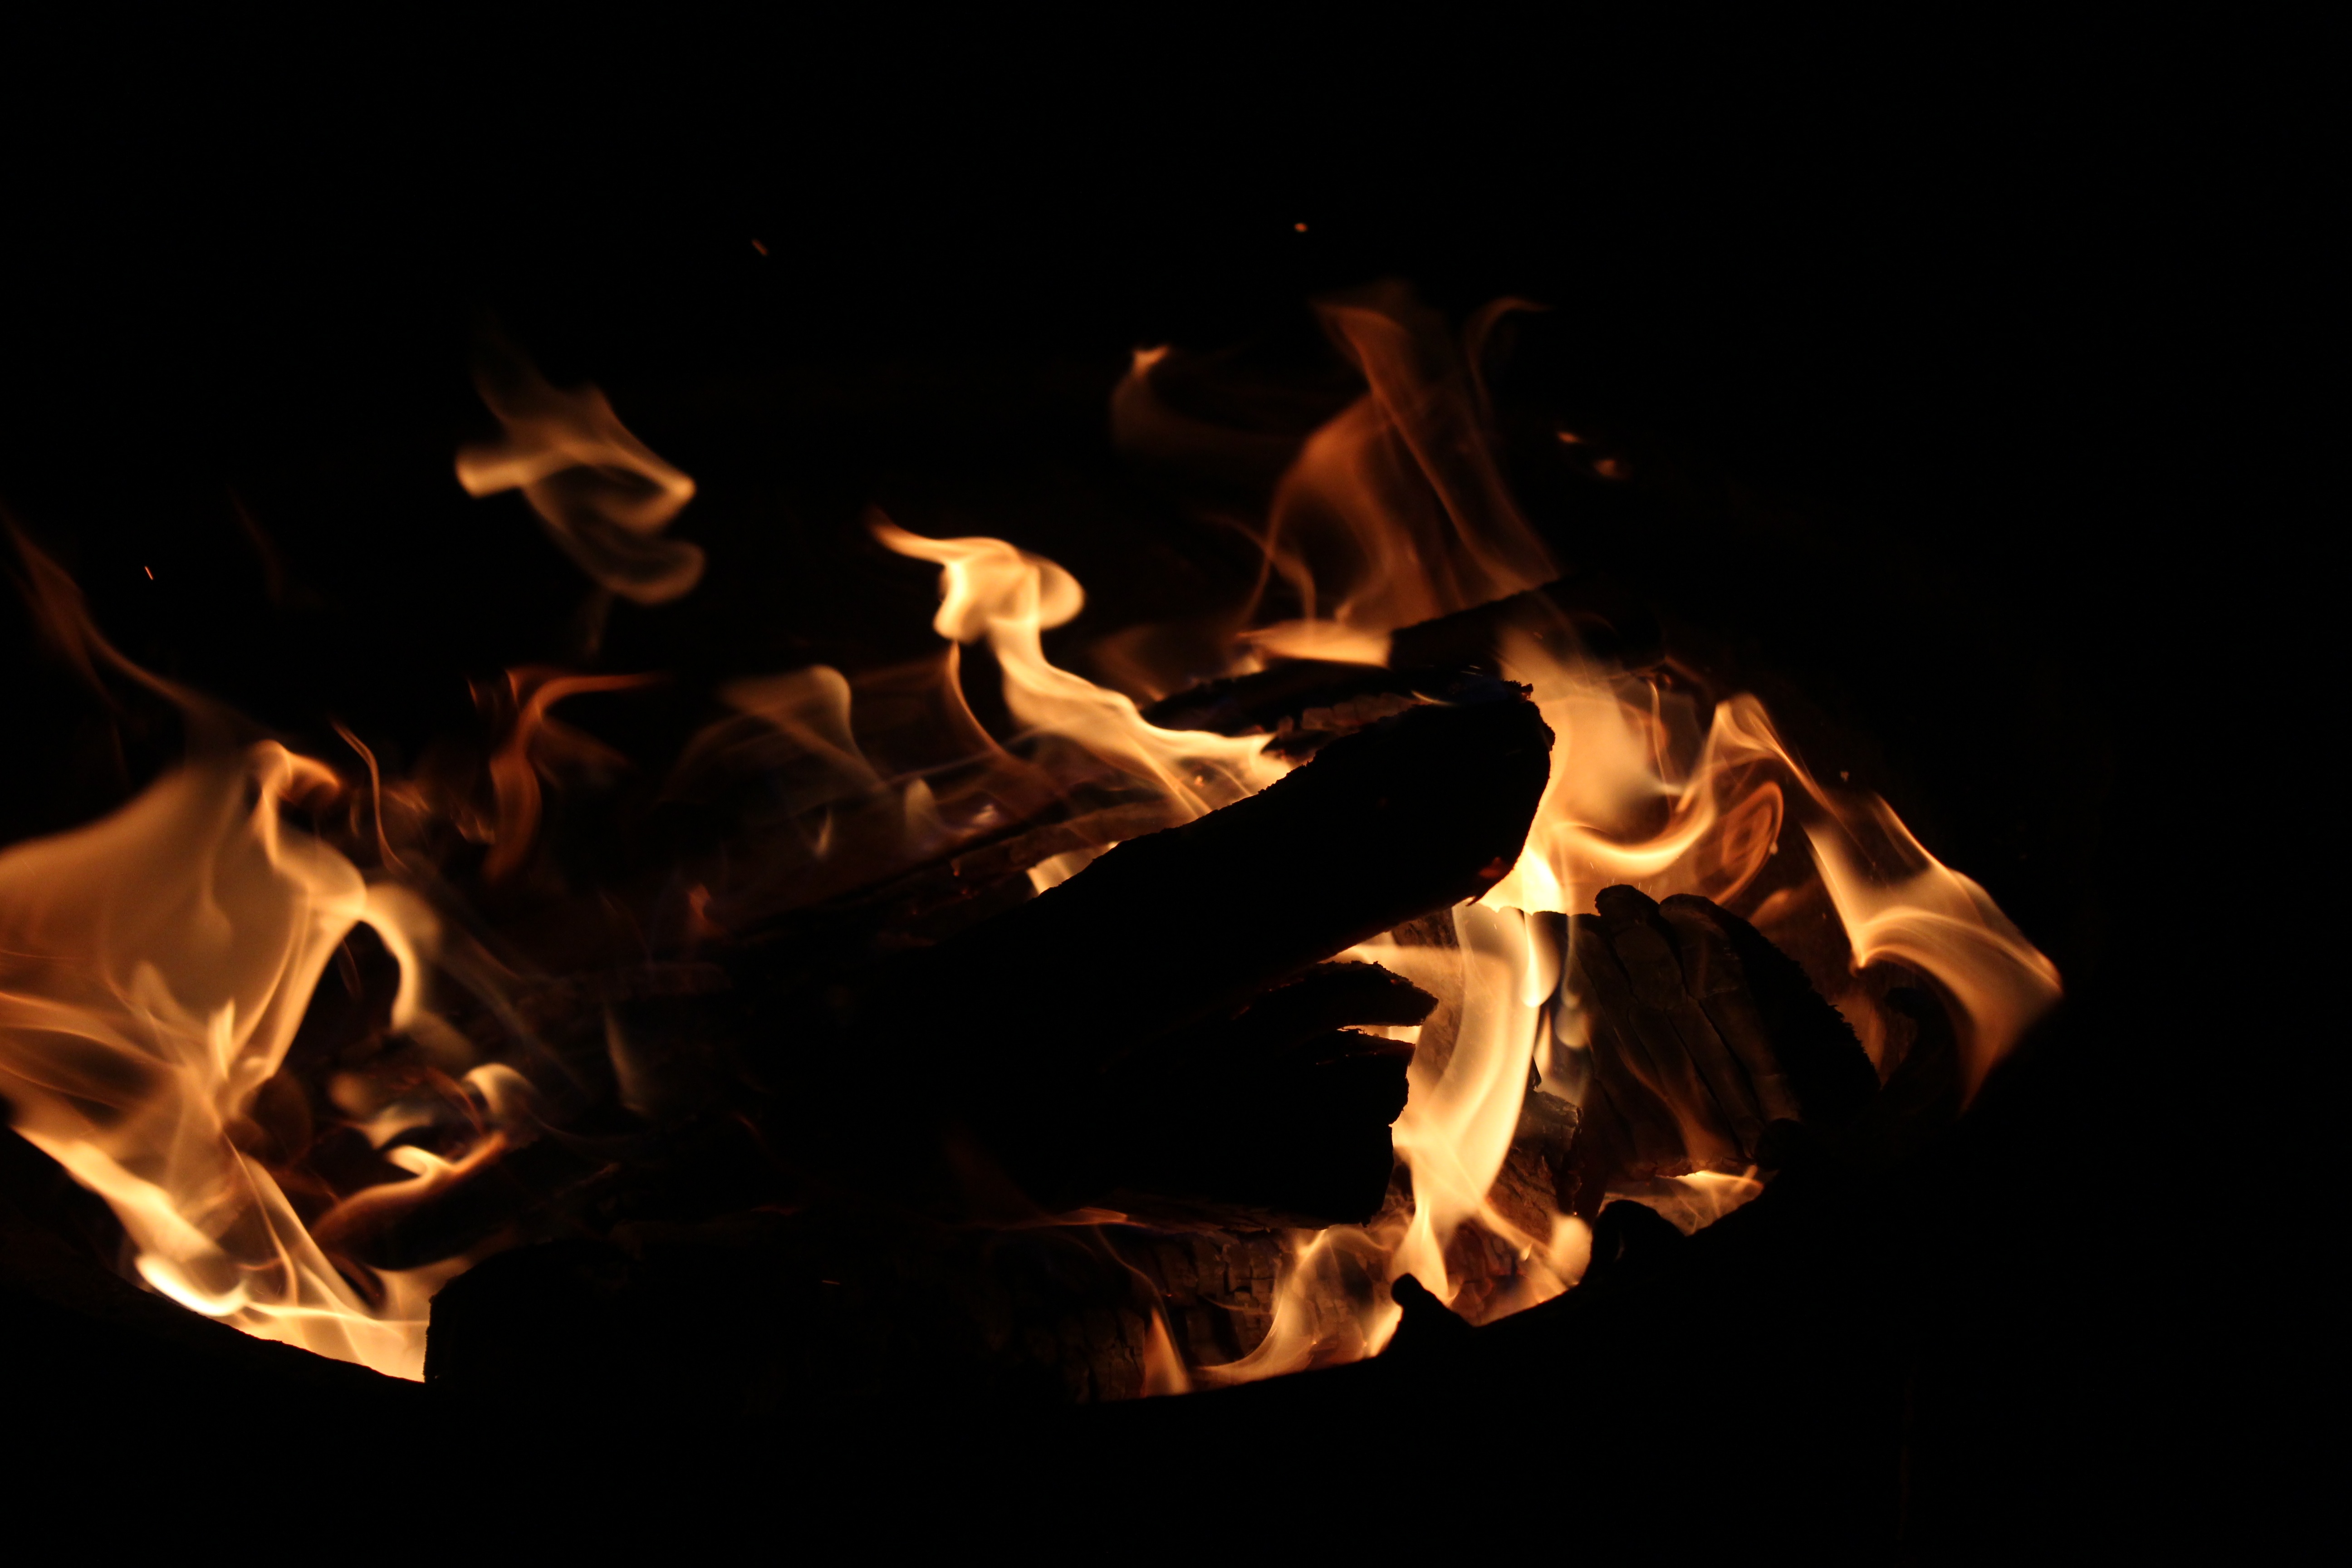
night, flame, fire, darkness, campfire, bonfire, poi